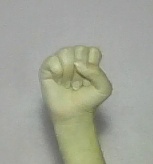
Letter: saad